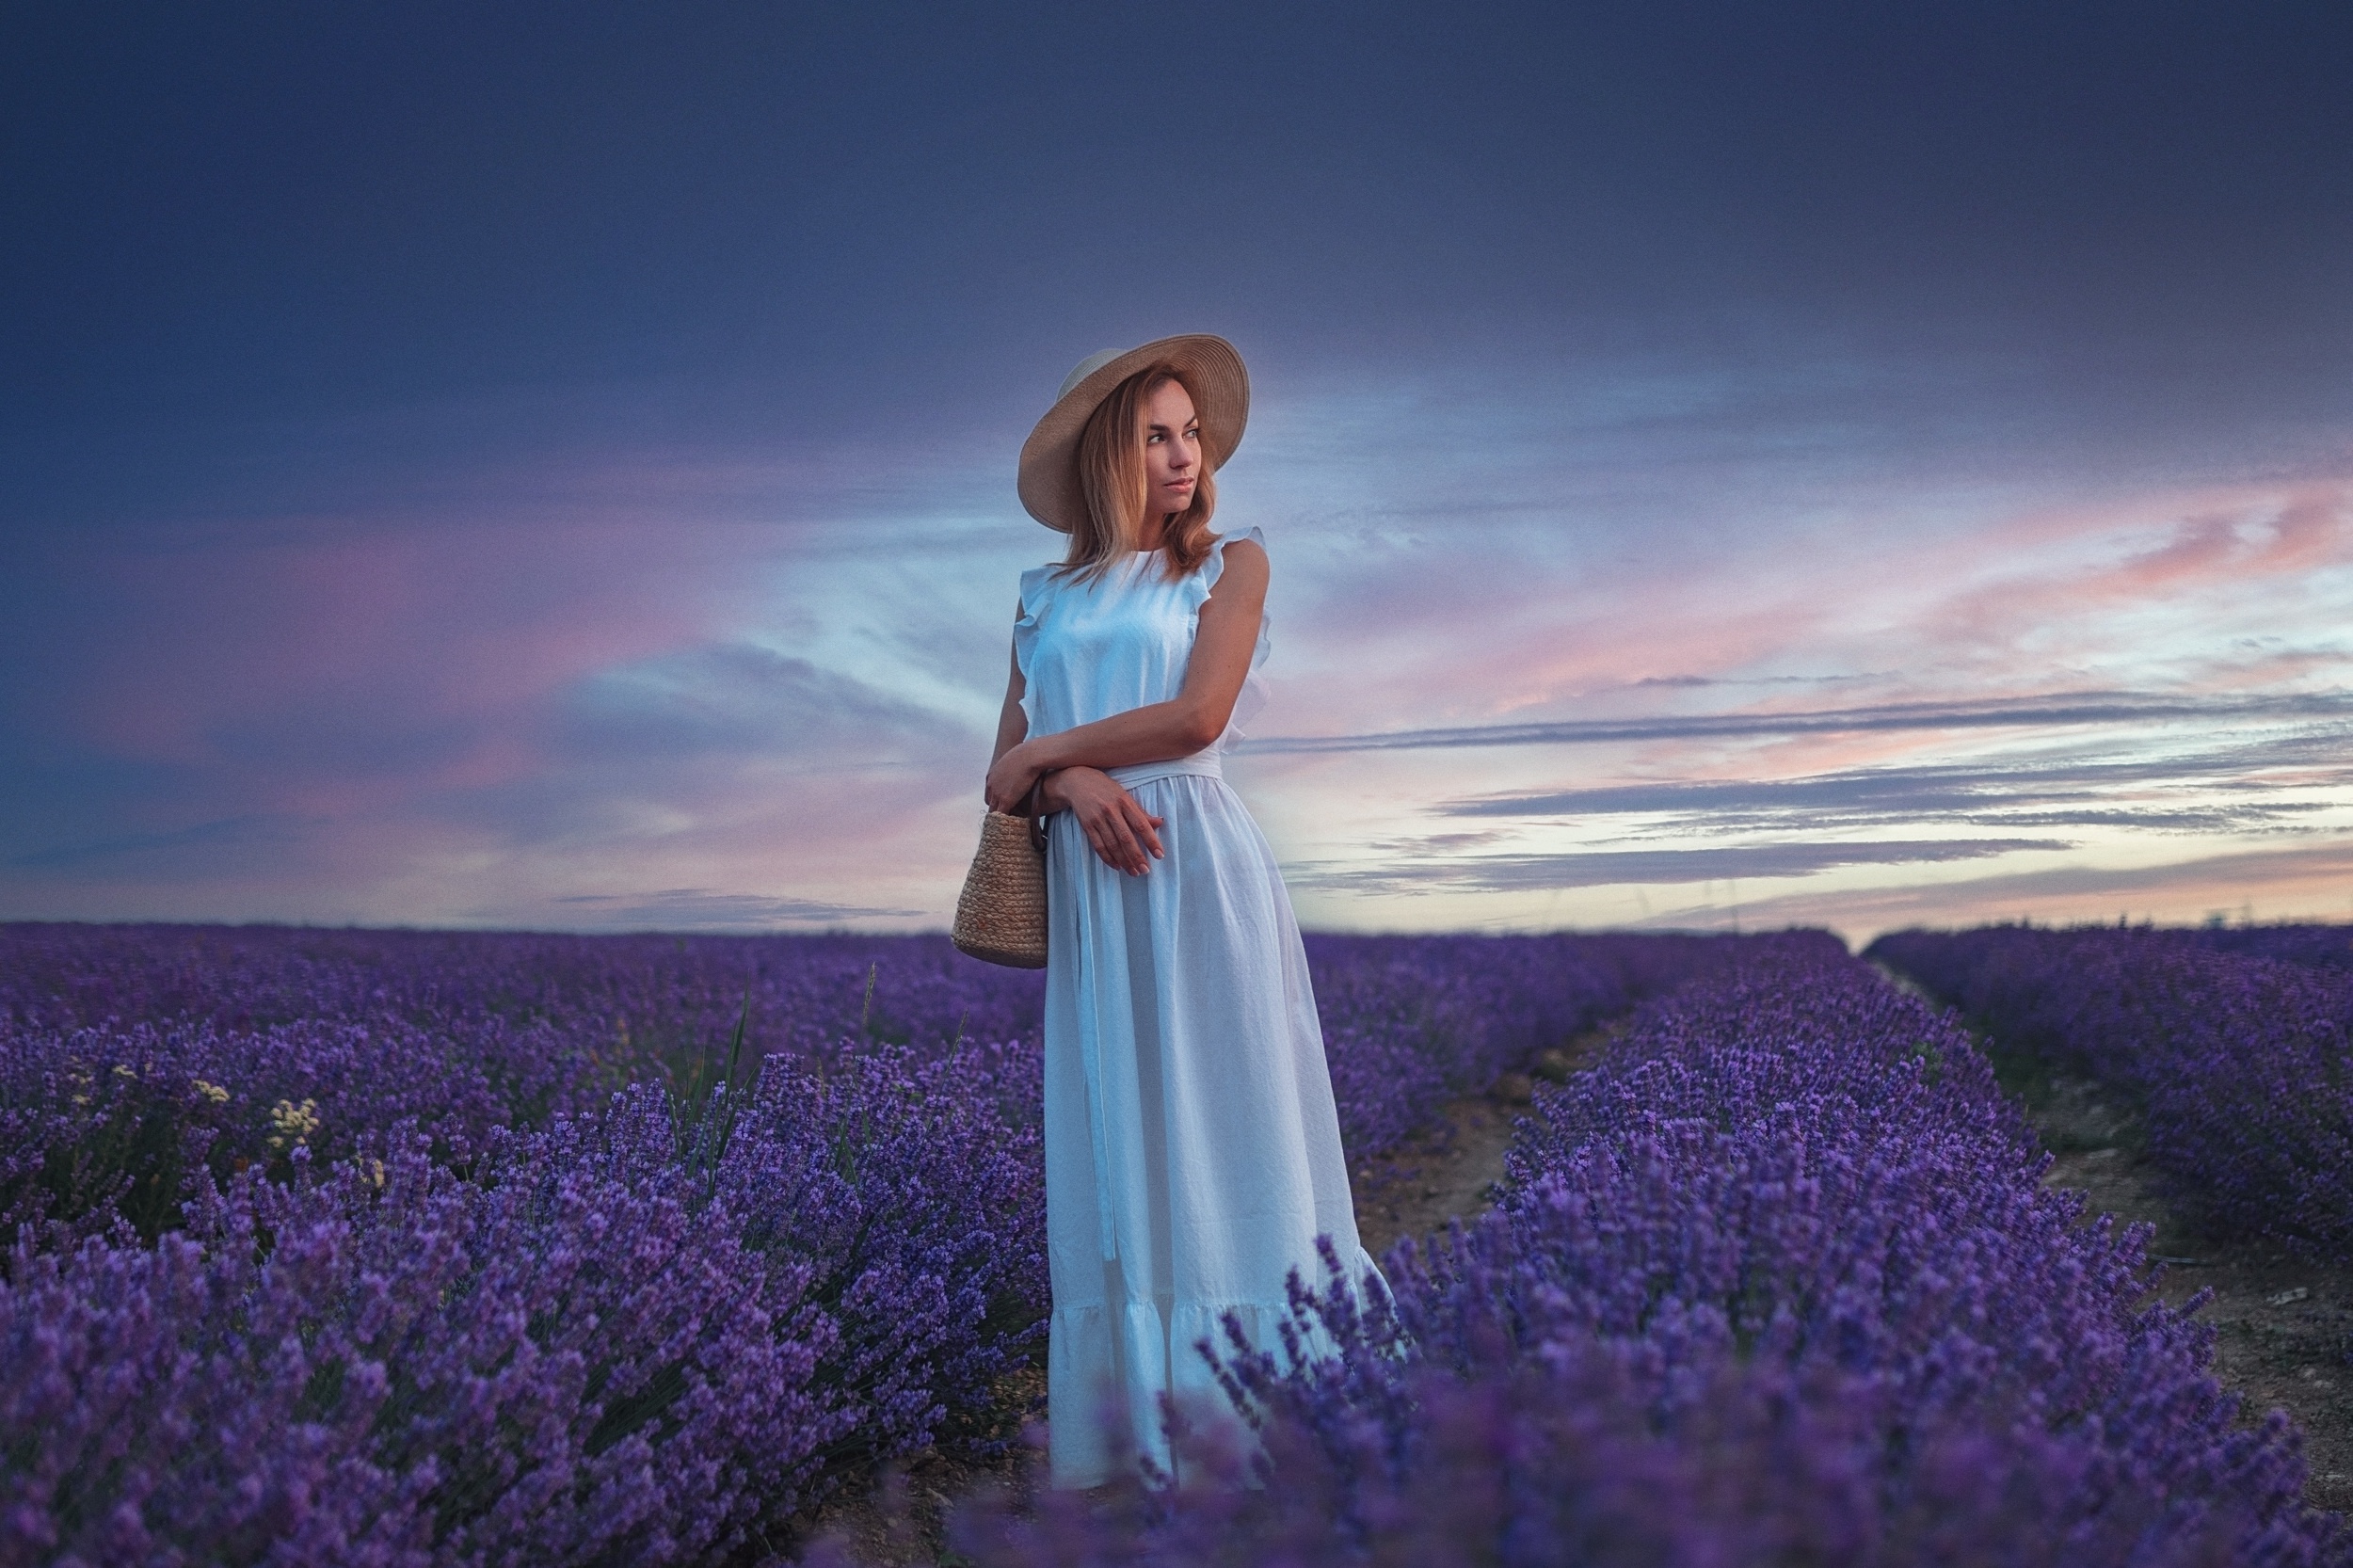
women, lady, model, person, photography, wallpaper, sky, cloud, plant, purple, People in nature, blue, dress, azure, flower, flash photography, natural landscape, happy, sunlight, gesture, agriculture, tree, dusk, grass, hat, grassland, horizon, landscape, plain, meadow, gown, sunset, electric blue, formal wear, prairie, sunrise, sun hat, field, blond, hill, dawn, meteorological phenomenon, lavender, evening, steppe, wildflower, farm, crop, romance, flowering plant, backlighting, ceremony, love